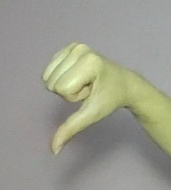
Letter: waw